International School of Kuala Lumpur

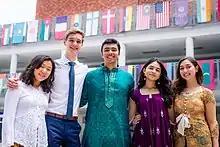
ISKL's High School Students

The school is parent owned and parent governed. Every year a Board of Directors is elected by all parents (members of ISKL). Parents serve on the board for two years.